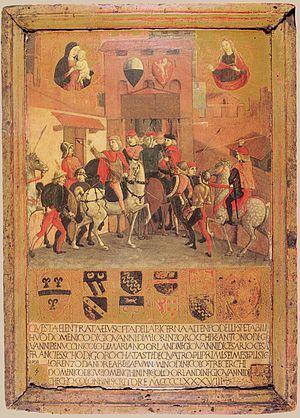
Le Retour des Noveschi à Sienne (relatant un épisode de la prise de pouvoir par Pandolfo Petrucci entrant par la porte Fontebranda), tavoletta di Biccherna (Ref. no
Antonio Giordano, dit Antonio da Venafro, né à Venafro en 1459 et mort à Naples en 1530, est un juriste italien, professeur de droit dans diverses universités italiennes.
Le Prince, traduction française de l'ouvrage Il Principe ou De Principatibus est un traité politique écrit au début du XVIᵉ siècle par Nicolas Machiavel, homme politique et écrivain florentin, qui montre comment devenir prince et le rester, analysant des exemples de l'histoire antique et de l'histoire italienne de l'époque. Parce que l'ouvrage ne donnait pas de conseils moraux au prince comme les traités classiques adressés à des rois, et qu'au contraire il conseillait dans certains cas des actions contraires aux bonnes mœurs, il a été souvent accusé d'immoralisme, donnant lieu à l'épithète machiavélique. Cependant, l'ouvrage a connu une grande postérité et a été loué et analysé par de nombreux penseurs.
Enzo Carli est un historien de l'art italien, spécialiste de l'art siennois et pisan, comme en témoignent ses nombreux ouvrages.
Le Retour des Noveschi à Sienne est une tavoletta di Biccherna, une peinture sur bois siennoise peinte par Guidoccio Cozzarelli en 1488 relatant la prise de pouvoir de Pandolfo Petrucci à Sienne en 1487.
La tavoletta di Biccherna désigne la couverture peinte des registres de la Biccherna, la principale magistrature financière de la ville de Sienne de 1257 à 1786.
Guidoccio Cozzarelli ou Guidoccio di Giovanni di Marco Cozzarelli est un peintre et un enlumineur italien de l'école siennoise.
Pandolfo Petrucci est un homme politique italien du XVIᵉ siècle qui sut gérer pragmatiquement le gouvernement de la ville de Sienne.